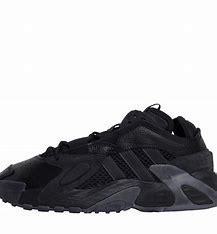
Brand: adidas
Model: originals Adidas Originals Streetball